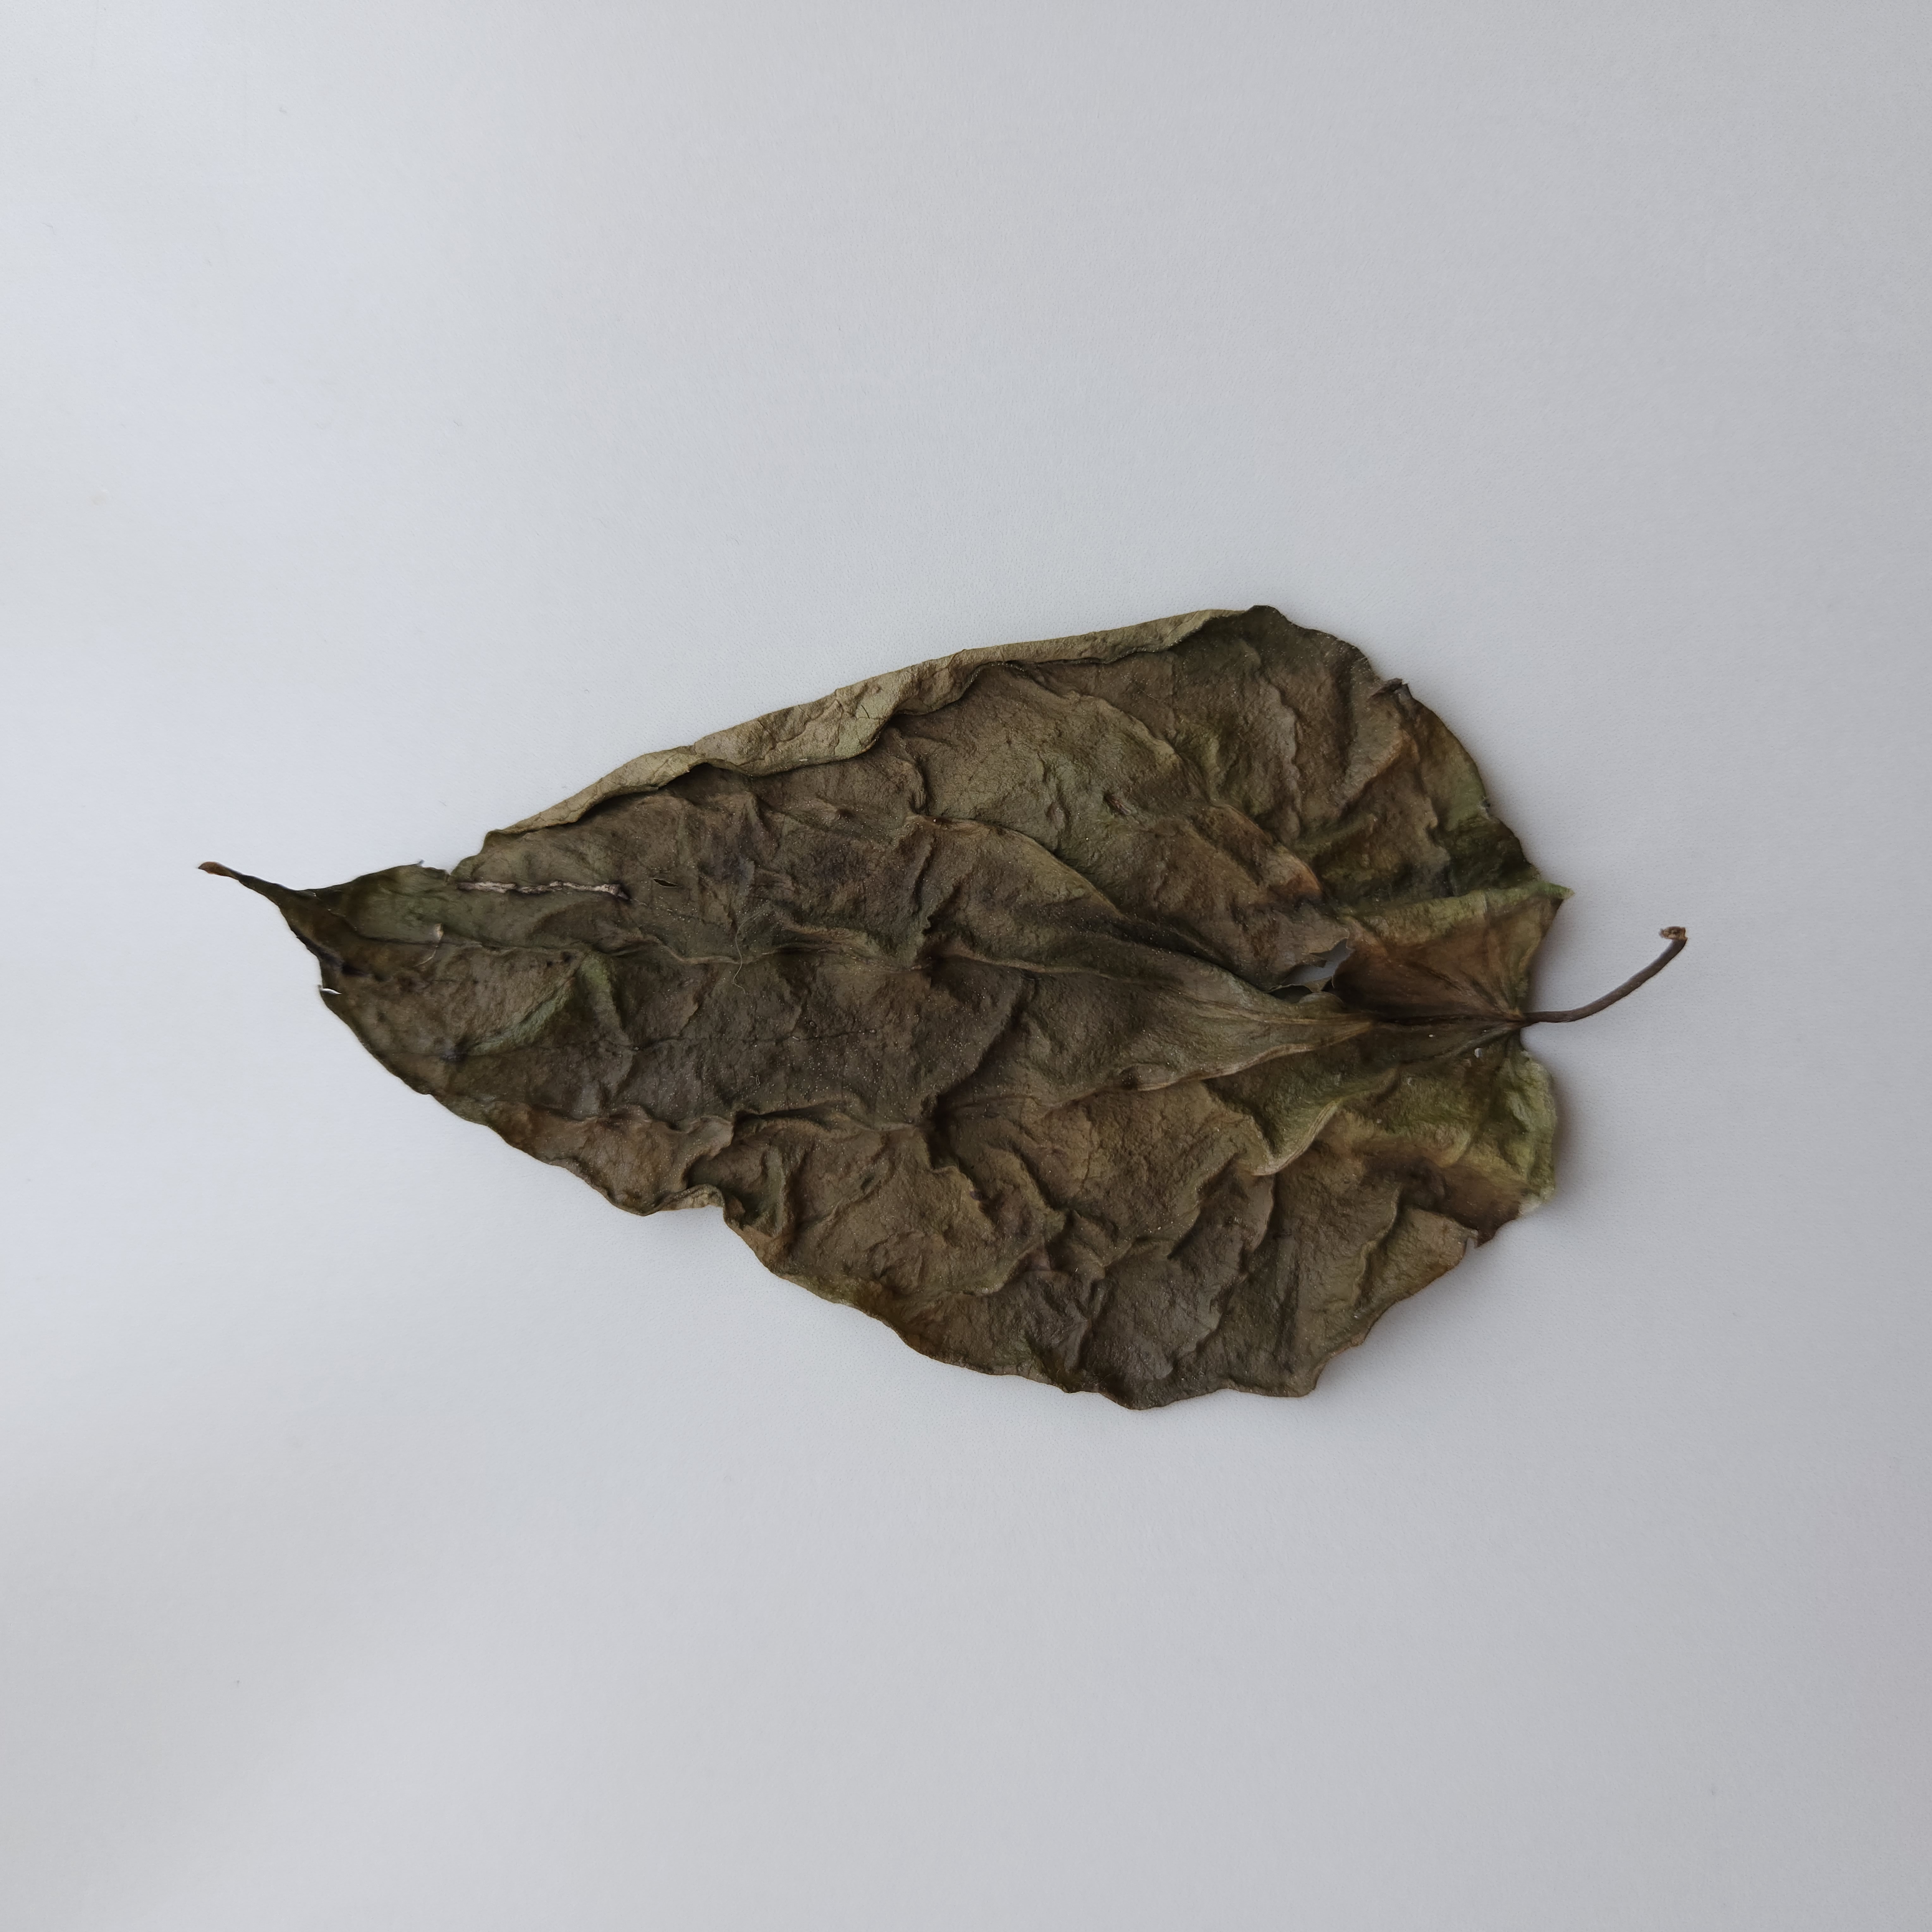
Label: Dried